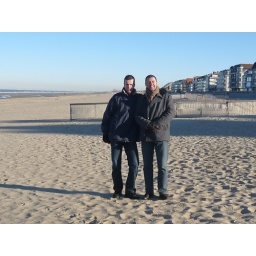
The Belgian coast. A strange sensation, standing on a beach in freezing temperatures.